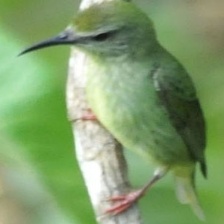
Species: RED LEGGED HONEYCREEPER
Scientific name: CYANERPES CYANEUS